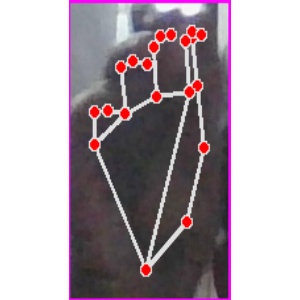
अक्षर: ङ